Stechkin automatic pistol

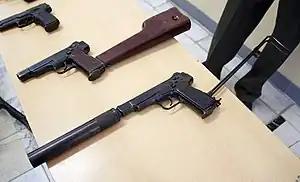
The Stechkin APS and suppressed APB select-fire machine pistols.

The APB ("Avtomaticheskiy Pistolet Besshumniy", meaning automatic silenced pistol) version was a version of the APS optimized for silent operations. Developed in the early 1970s by A.S. Neugodov (А.С. Неугодов) under the factory name AO-44, it was officially adopted in 1972 under the service name APB and given GRAU index 6P13. Approximately 2,000 APS pistols were converted to APB variants by the Vyatskie Polyansky Machine-Building Plant from 1972 to 1973. Muzzle velocity reportedly dropped to 290 m/s in this variant. Instead of the holster-stock of the APS, the APB comes with a detachable stock made of steel wire. Its barrel is longer than that of the APS; it protrudes from the slide and is threaded for the attachment of an eccentric sound suppressor. When not in use, the detachable sound suppressor can be clipped to the stock.